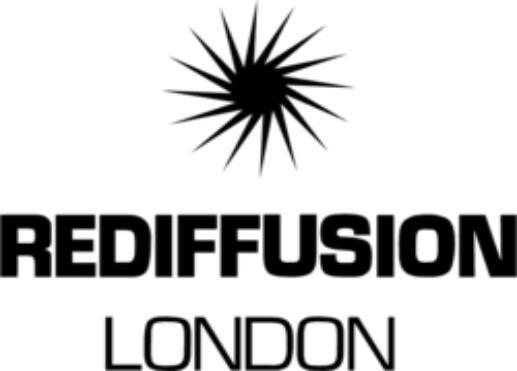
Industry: Electronic